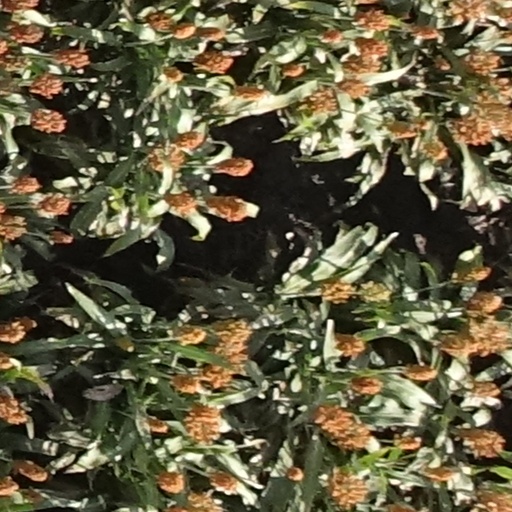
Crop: sorghum